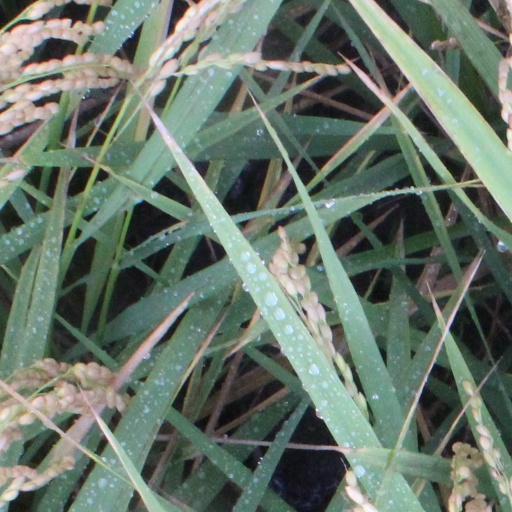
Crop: rice